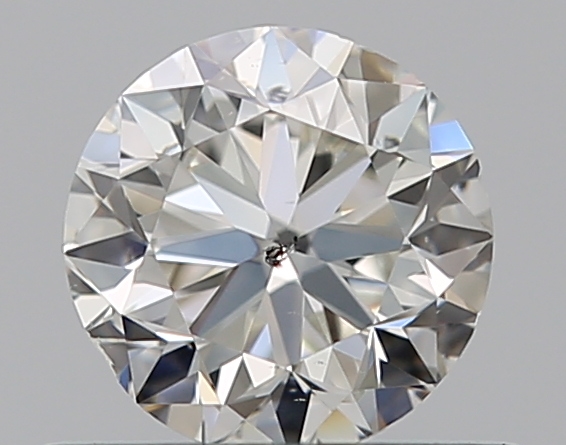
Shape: round
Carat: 0.5
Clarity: SI1
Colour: H
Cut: GD
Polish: EX
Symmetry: VG
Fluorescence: N
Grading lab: GIA
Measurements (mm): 4.86 x 4.93 x 3.15